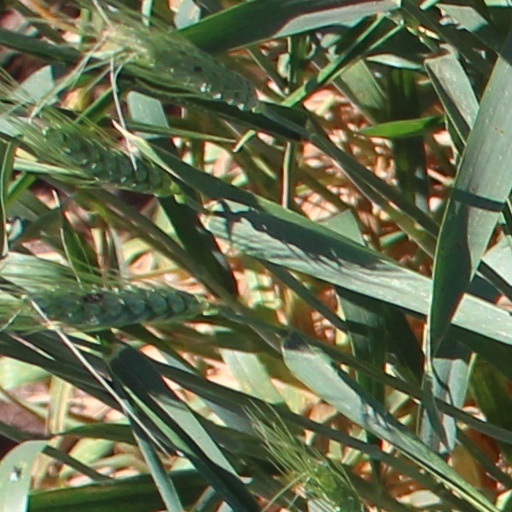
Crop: wheat